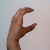
The image shows a hand gesture representing the letter 'C' in Indian Sign Language.